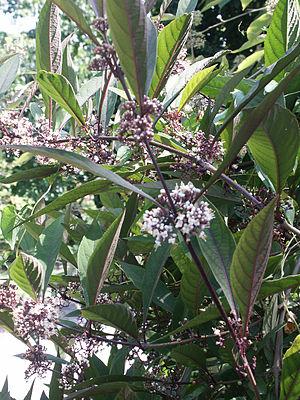
Callicarpa kwangtungensis - Inflorescences - Jardin botanique de Strasbourg - France
Callicarpa kwangtungensis est un arbuste de la famille des Verbénacées. Nom chinois : 广东紫珠